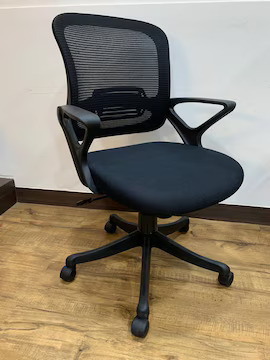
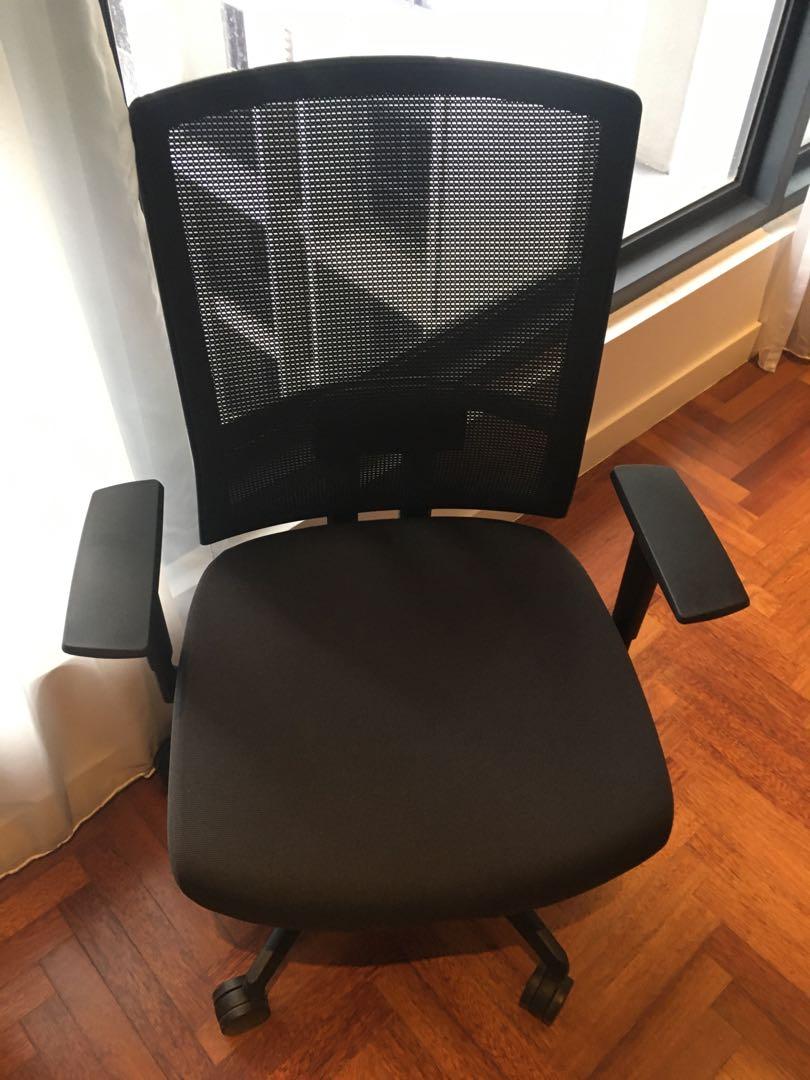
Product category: items_chair
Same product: no